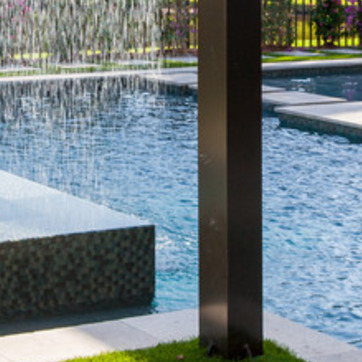
Material: water